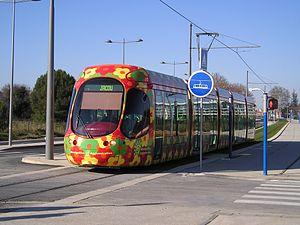
Sur l'avenue de Librilla, entre les stations Saint-Jean-de-Védas Centre et Saint-Jean-le-Sec, une rame de la ligne 2 du tramway de Montpellier en direction de Jacou.
La ligne 2 du tramway de Montpellier, est en service depuis le samedi 16 décembre 2006. Longue de 17,5 km, elle relie les communes de Jacou, Castelnau-le-Lez au nord-est, Montpellier au centre et Saint-Jean-de-Védas au sud-ouest. Elle se parcourt en 43 minutes d'un terminus à l'autre.